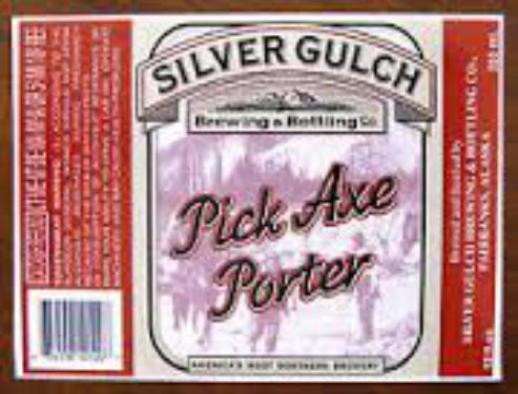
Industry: Food